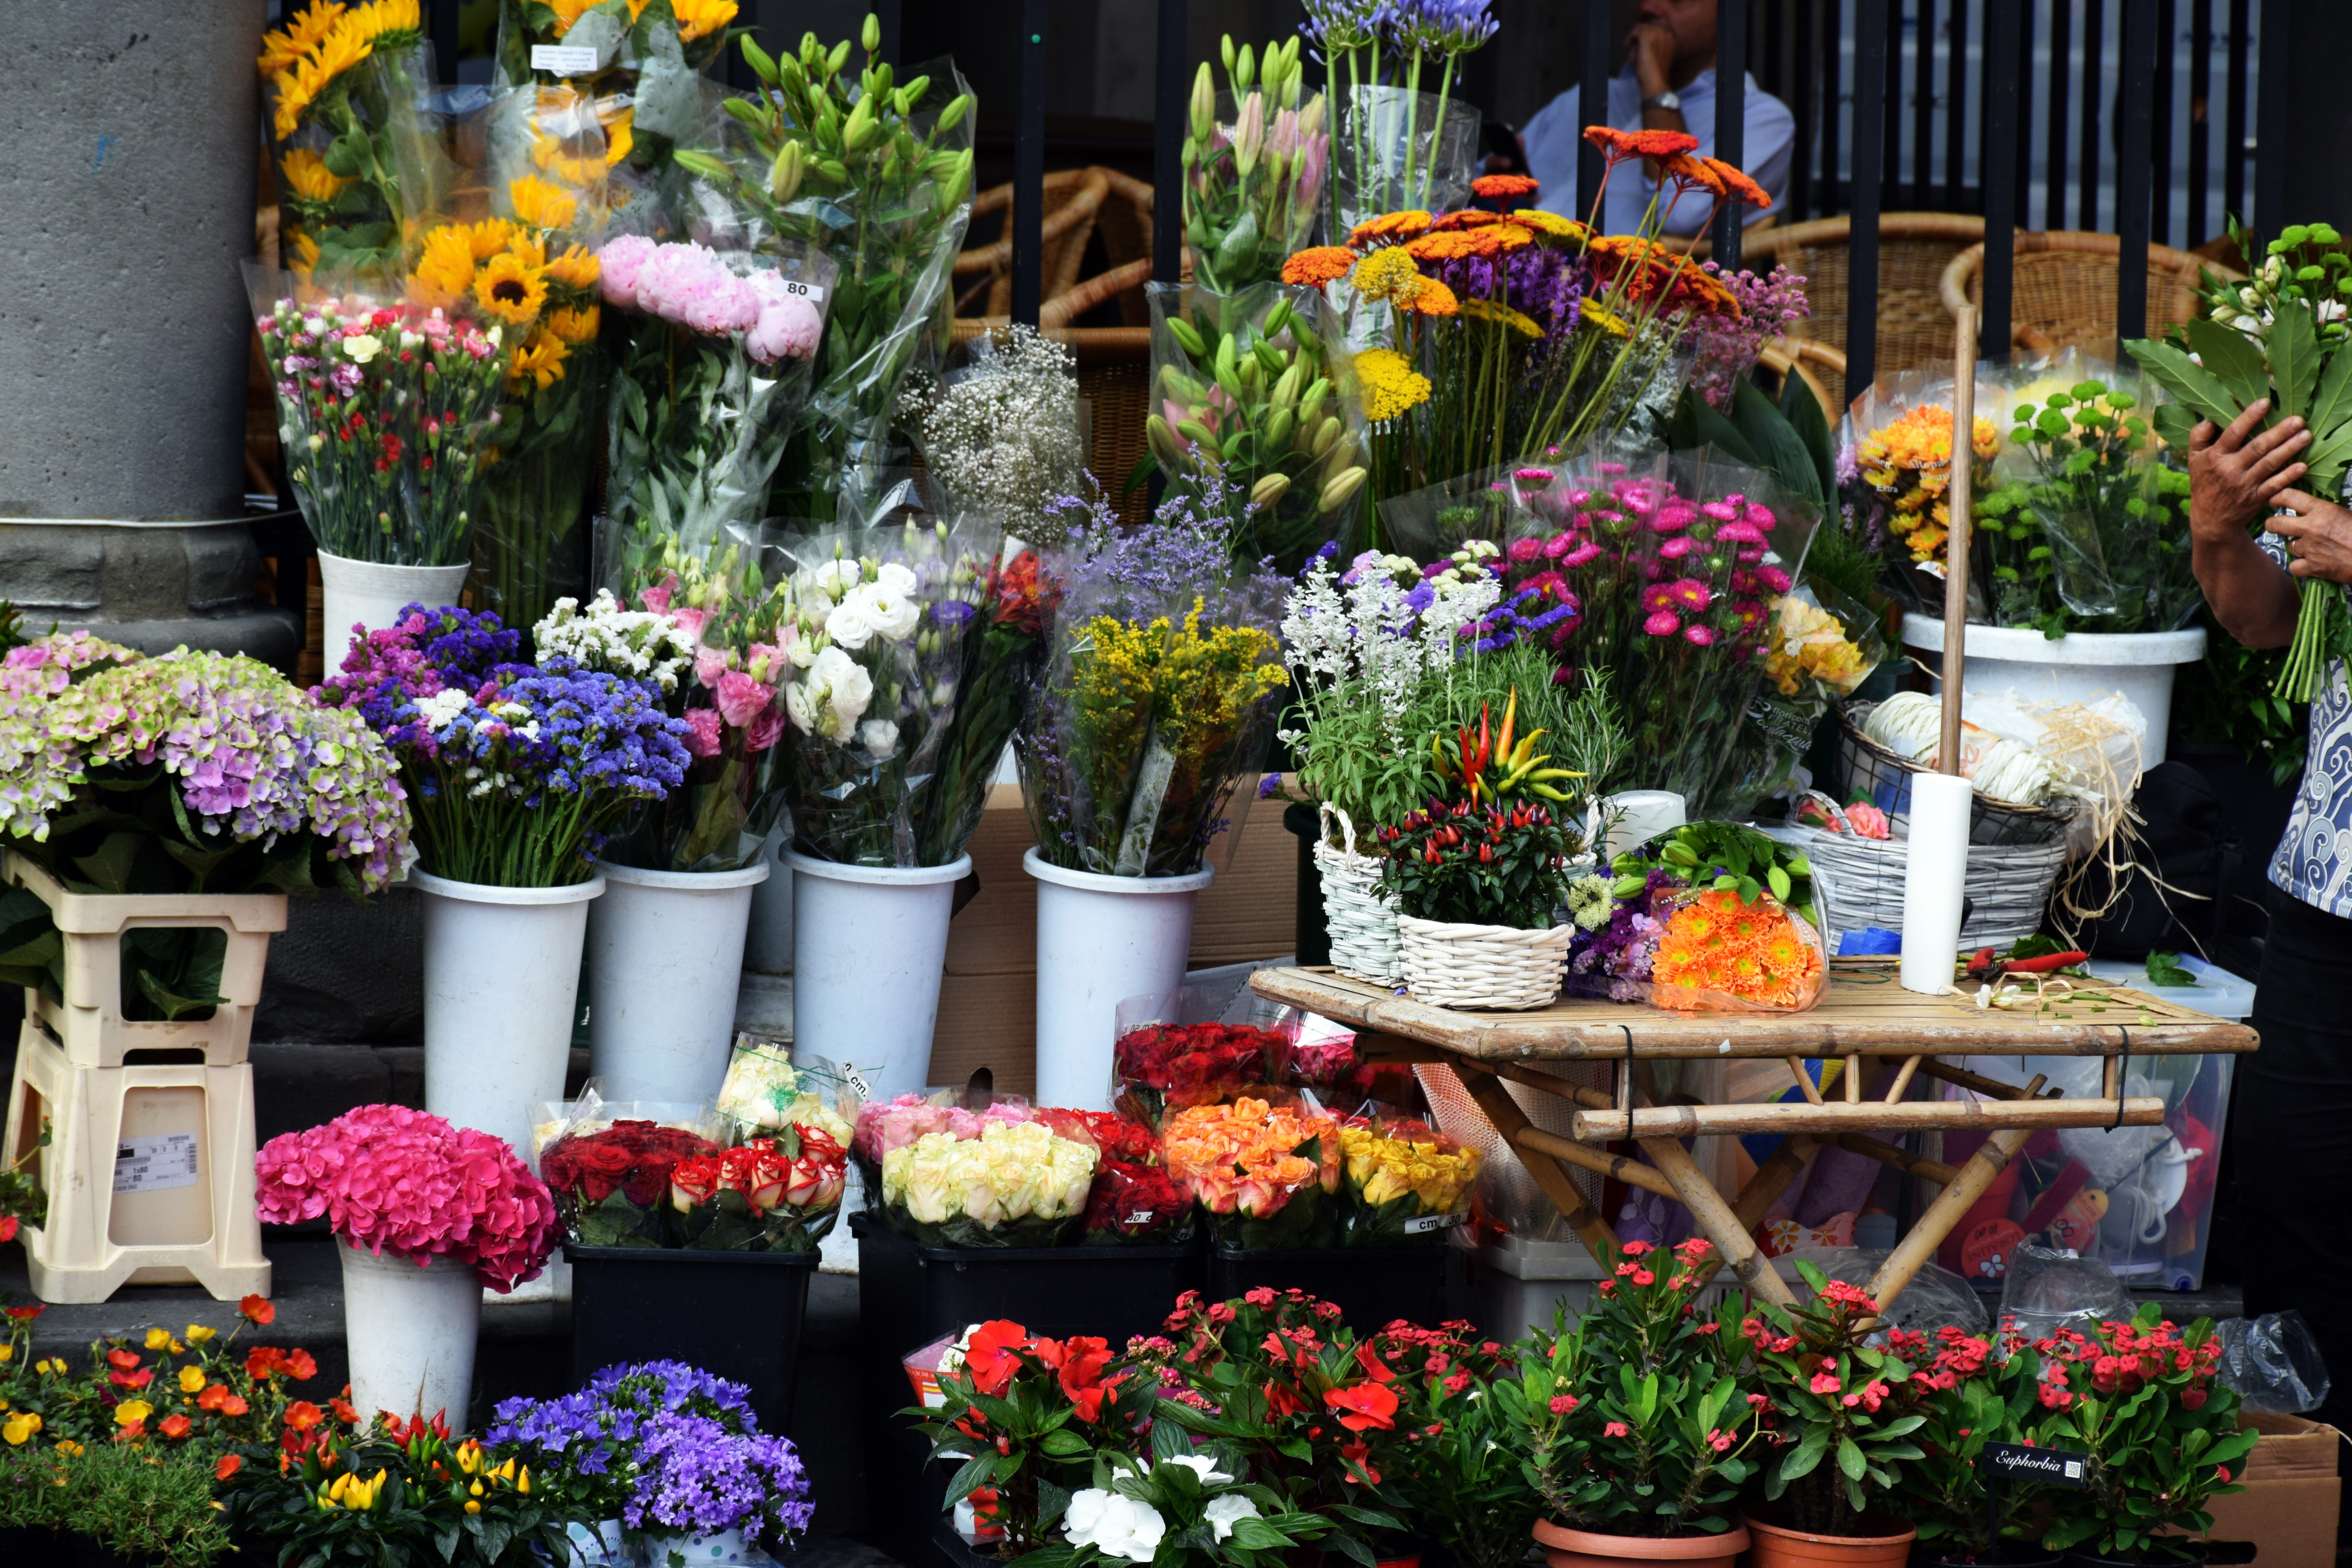
plant, flower, city, vendor, market, marketplace, shopping, flora, public space, flowers, colors, sale, floristry, retail, bouquettes, floral design, annual plant, flower arranging, greengrocer